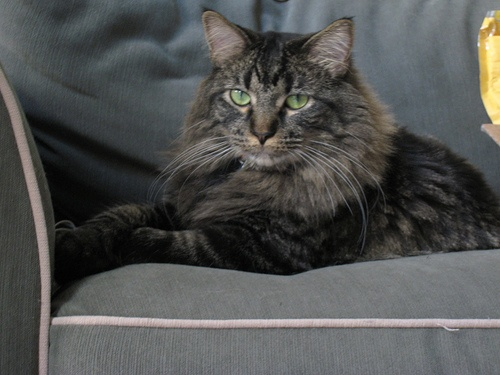
A striped cat with green eyes sitting on a couch.
A long-haired grey tabby cat resting on a sofa.
A gray tiger cat sitting on top of a chair.
A dark grey cat is lounging on the sofa while staring angrily at the camera.
A long haired brown, green eyed cat lying on a cushion.